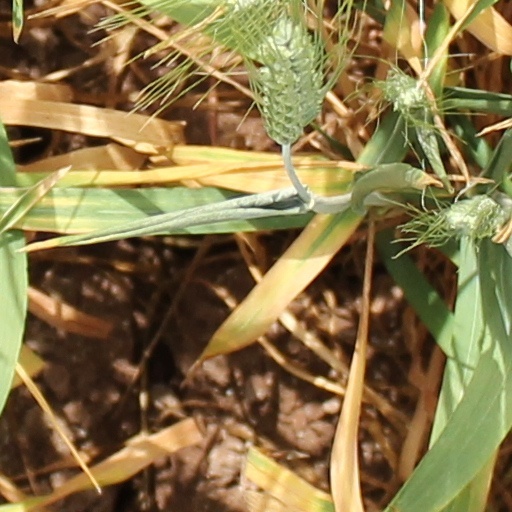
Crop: wheat